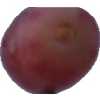
Label: pink_grape